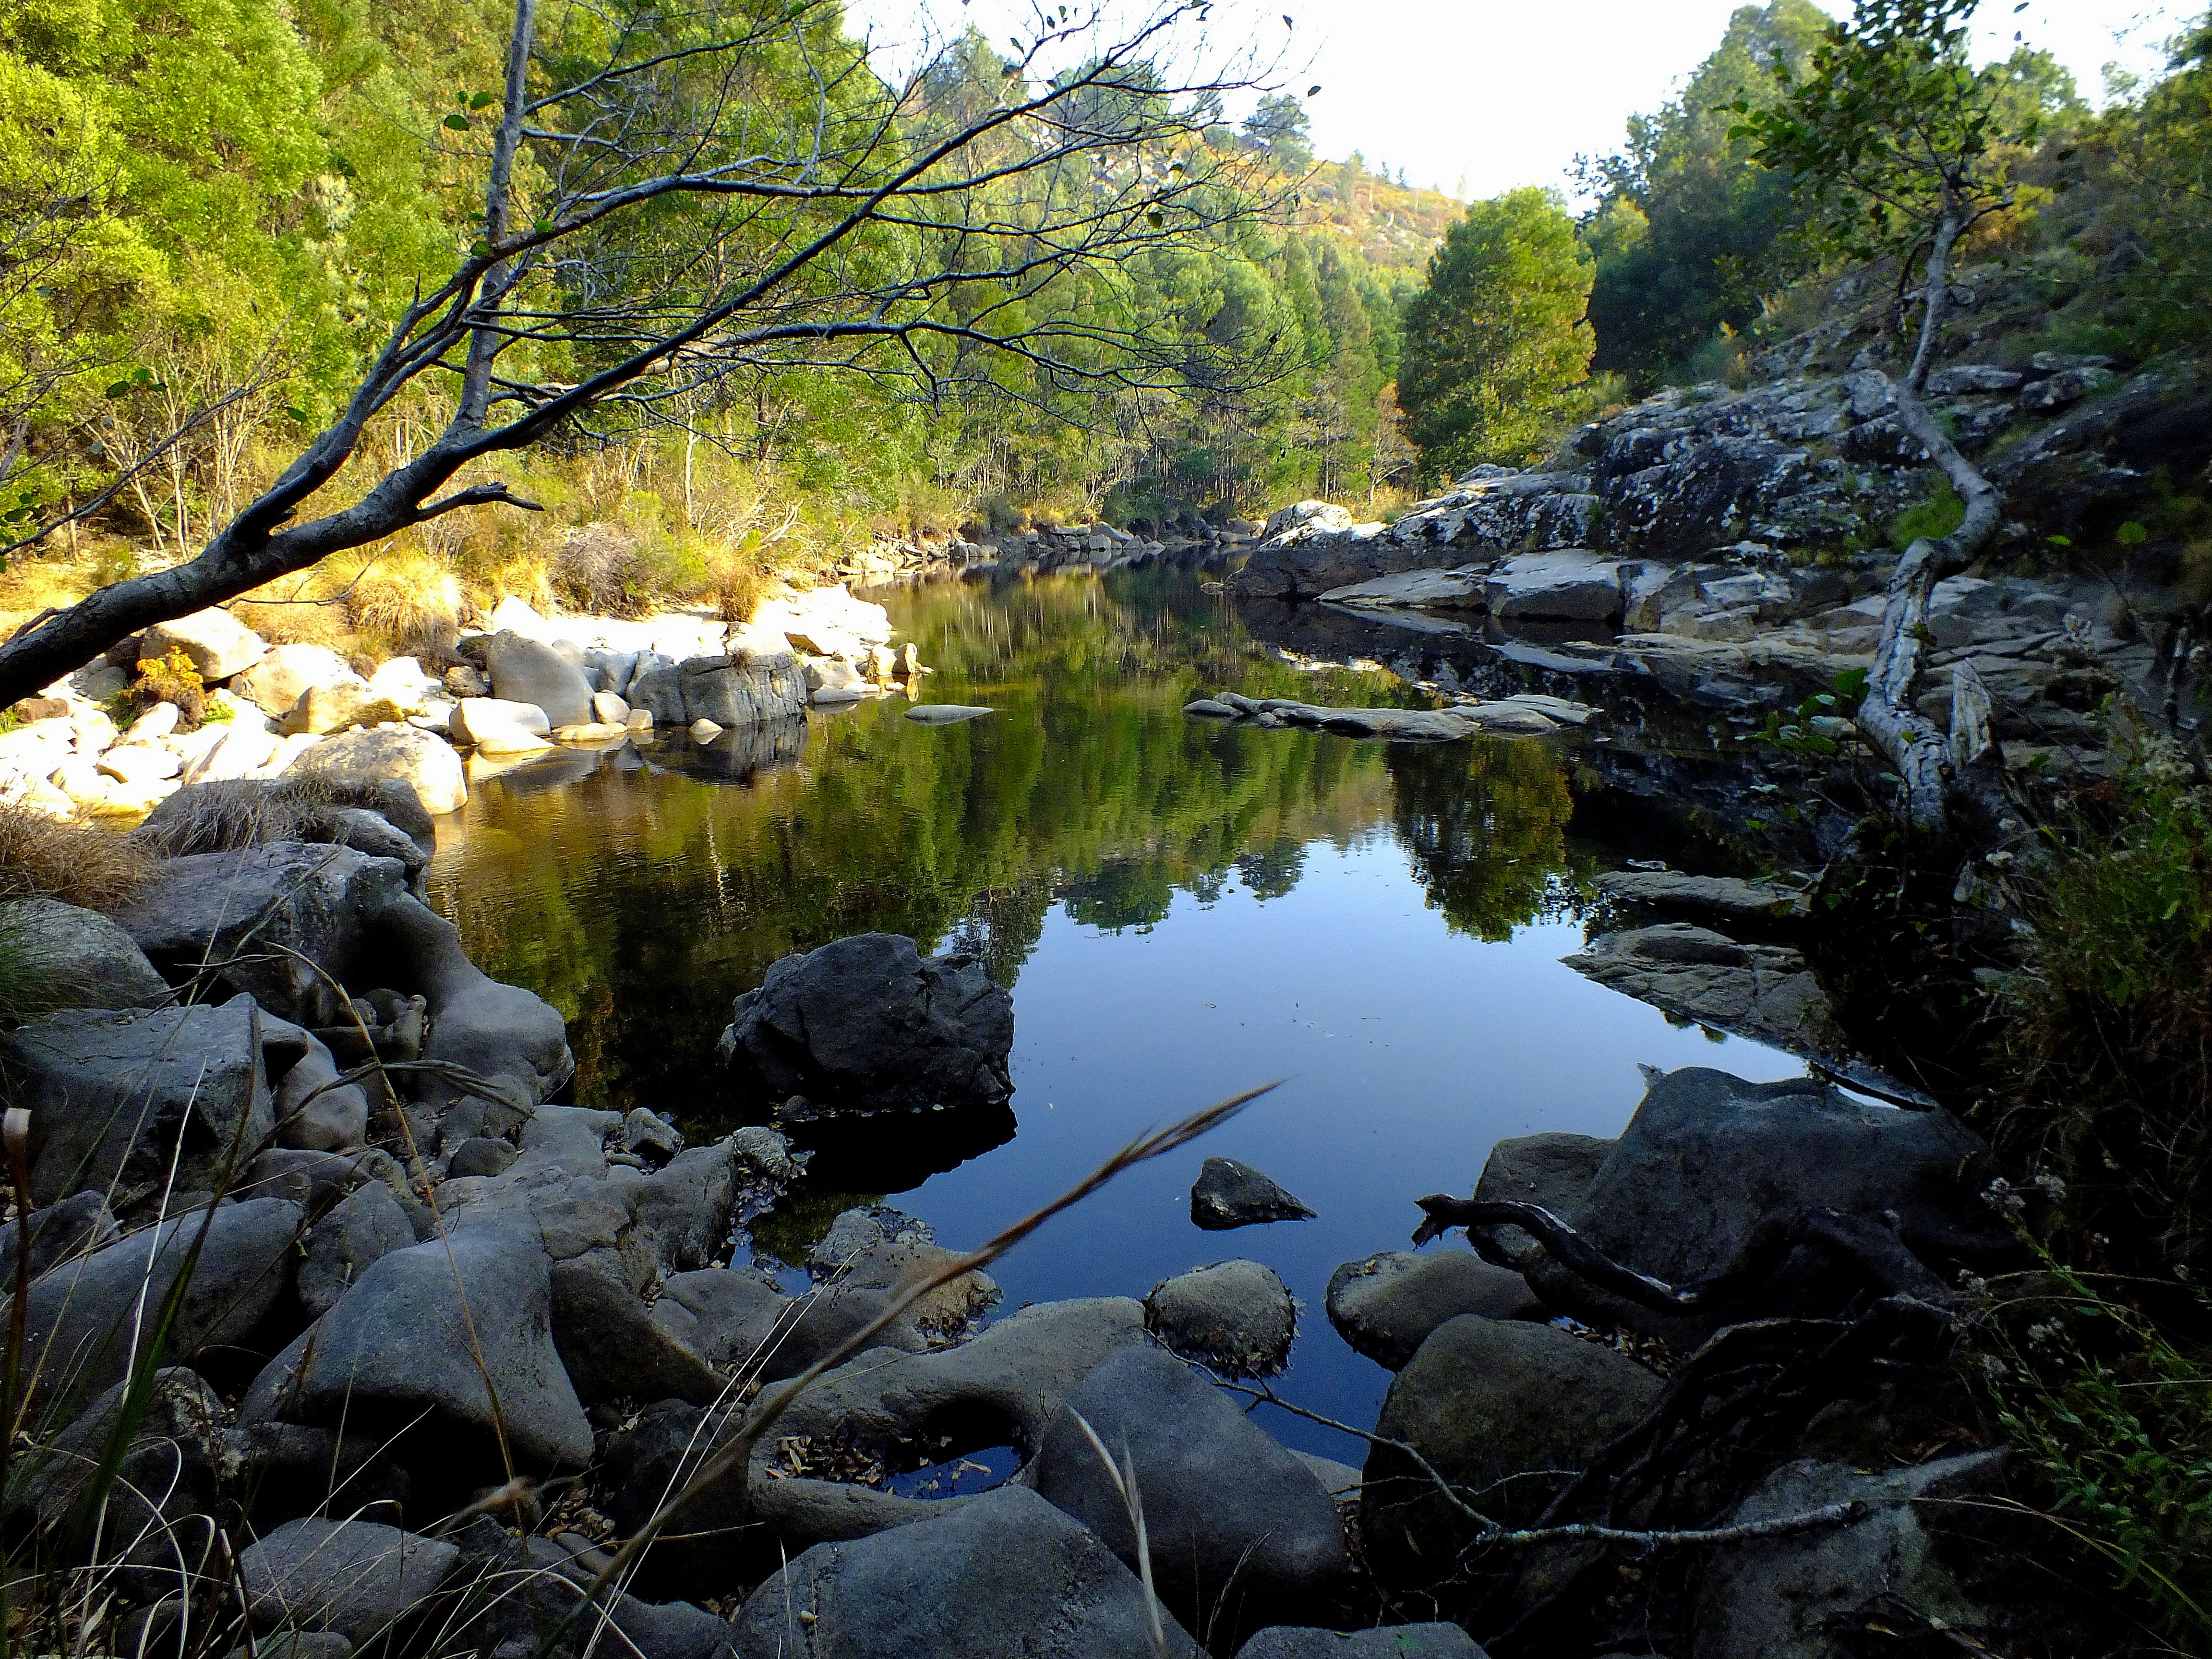
landscape, tree, water, nature, forest, creek, wilderness, leaf, flower, lake, river, pond, stream, reflection, autumn, rapid, body of water, spain, naturaleza, galicia, pontevedra, paisajes, woodland, water feature, watercourse, espana, ggl1, gaby1, pontecaldelas, finepixhs20, sendeirodasalmi aedofoxodolobo